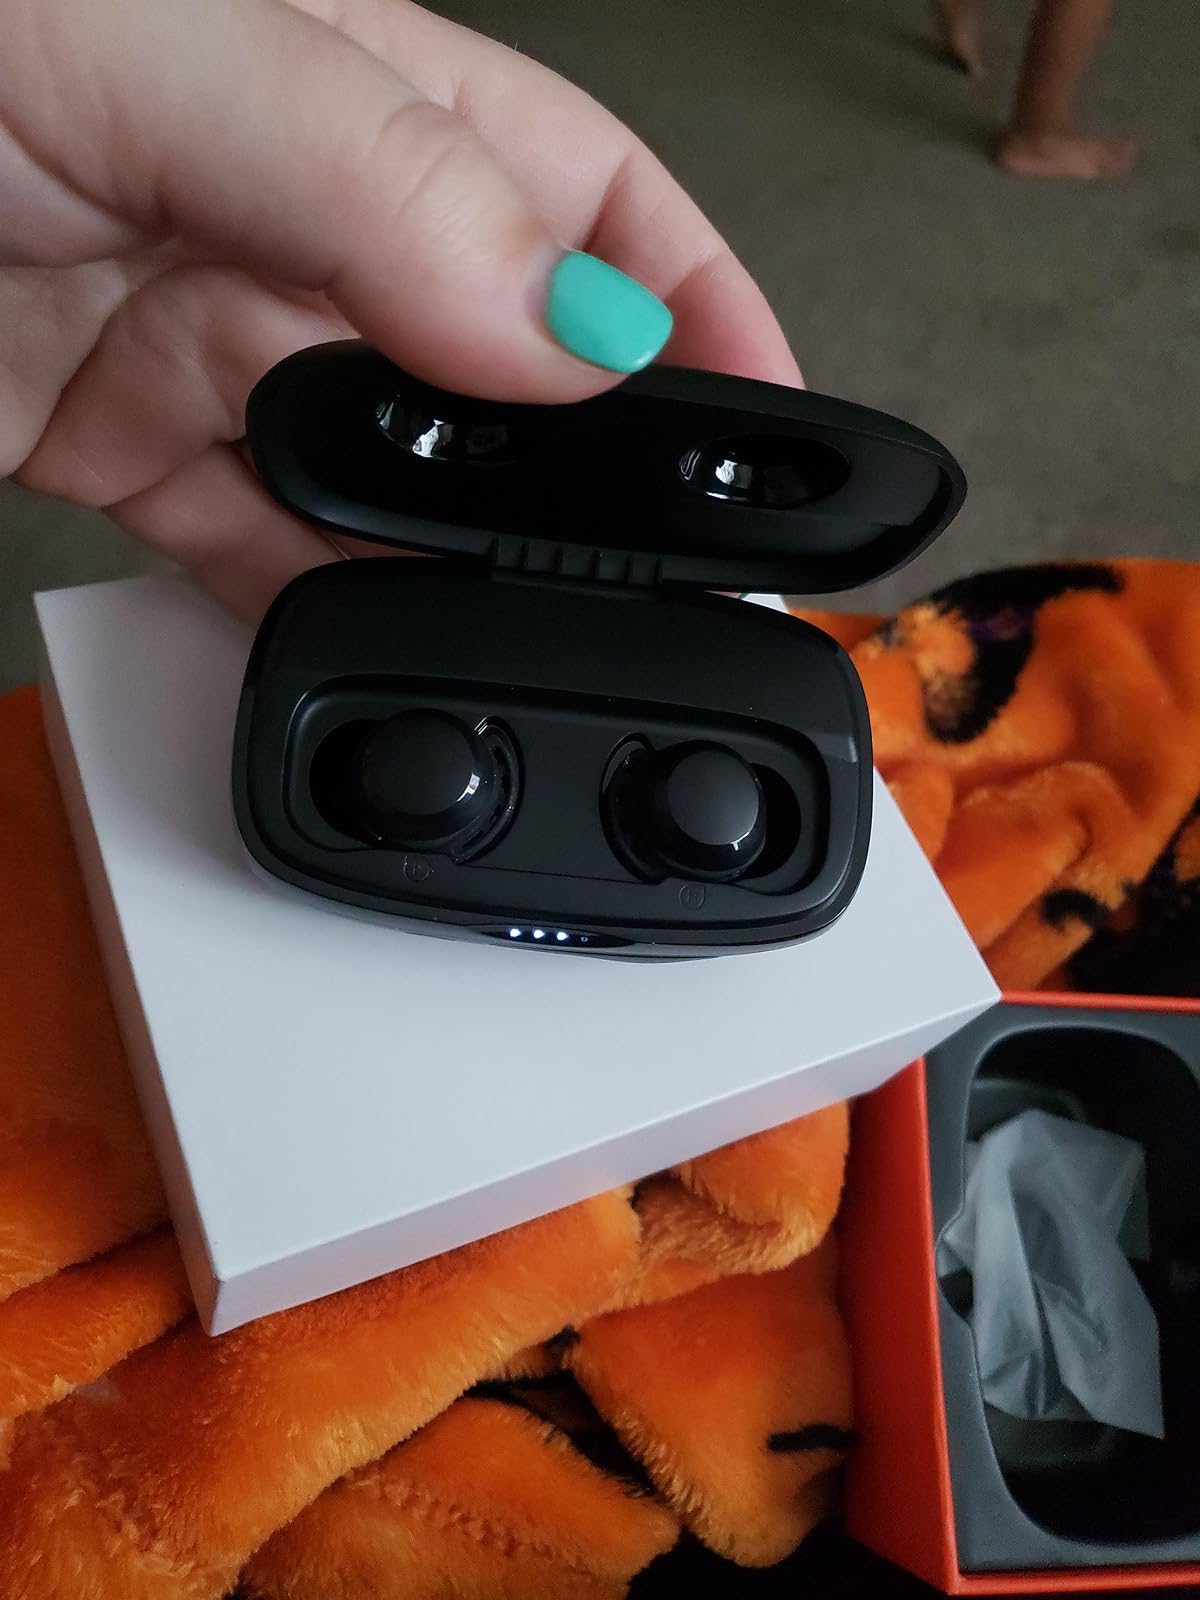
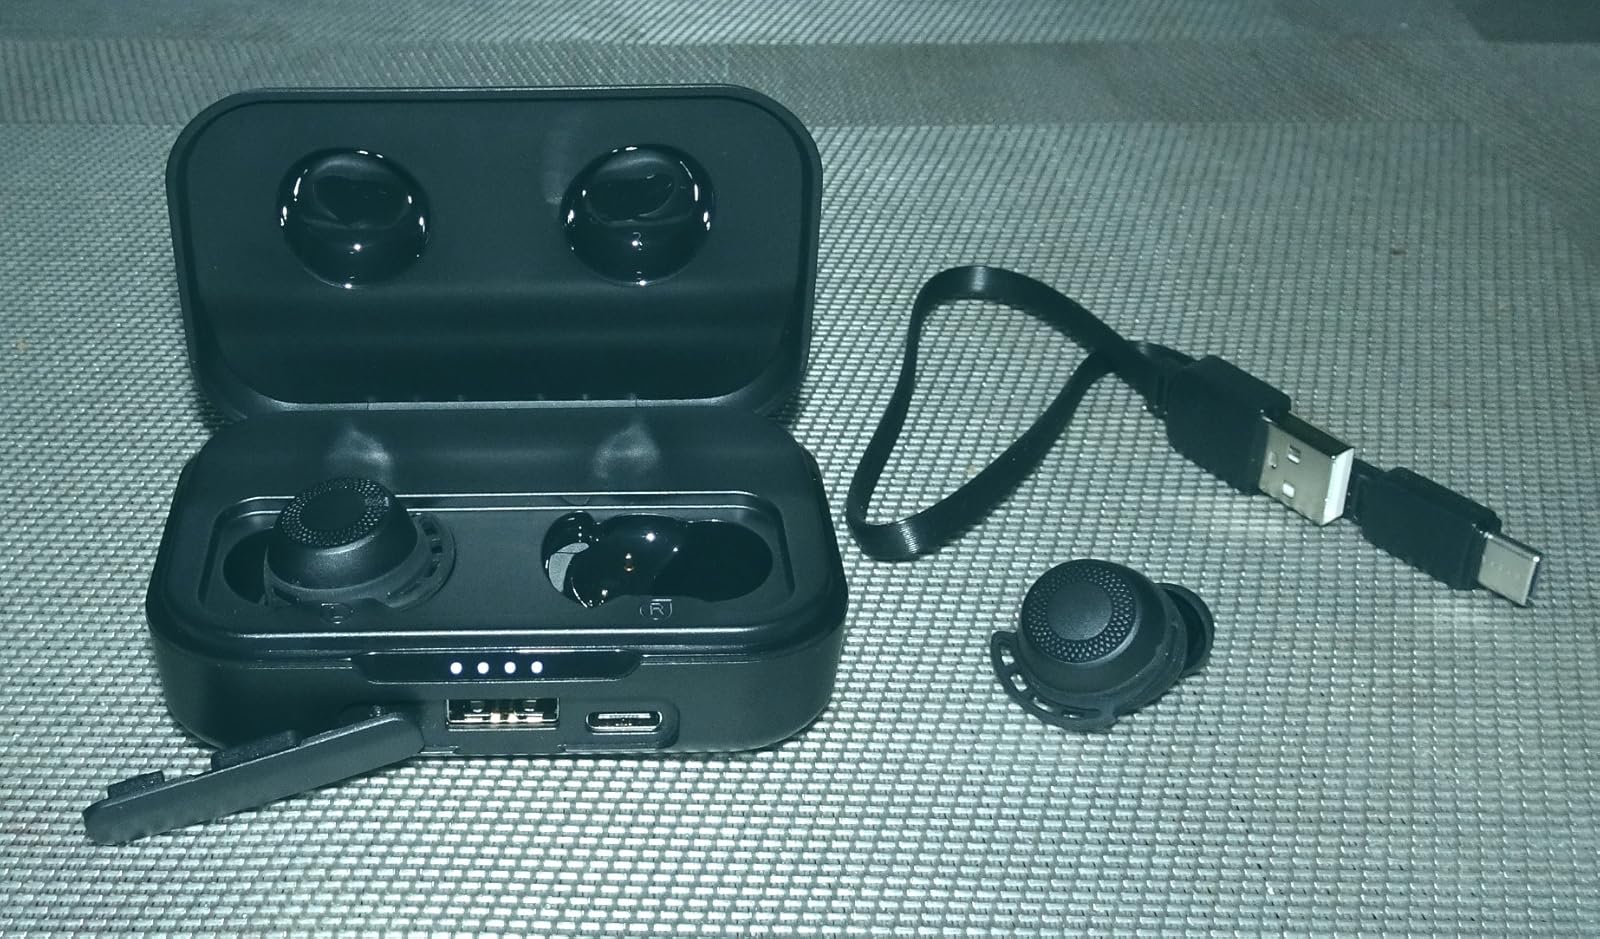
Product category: earbuds
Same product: no